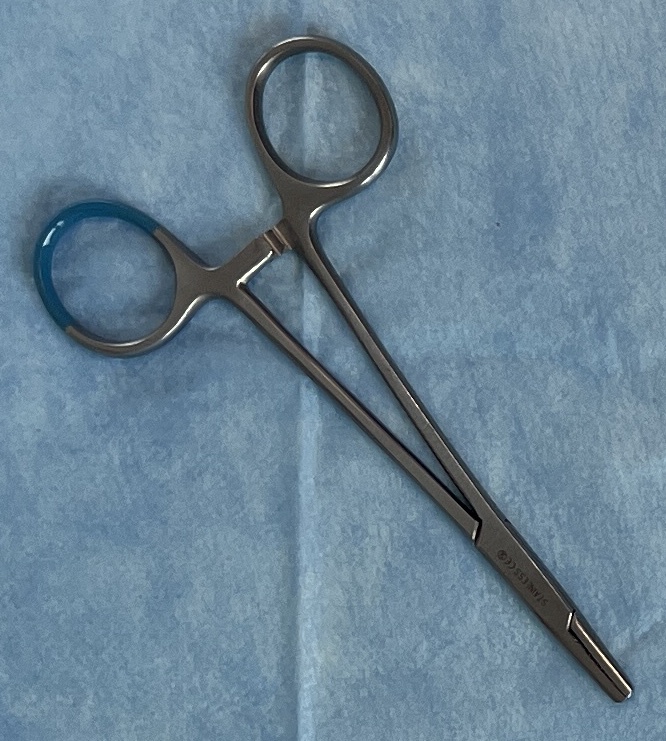
Hinged instrument state: closed